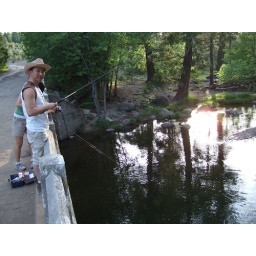
Lots of fish in the ... water